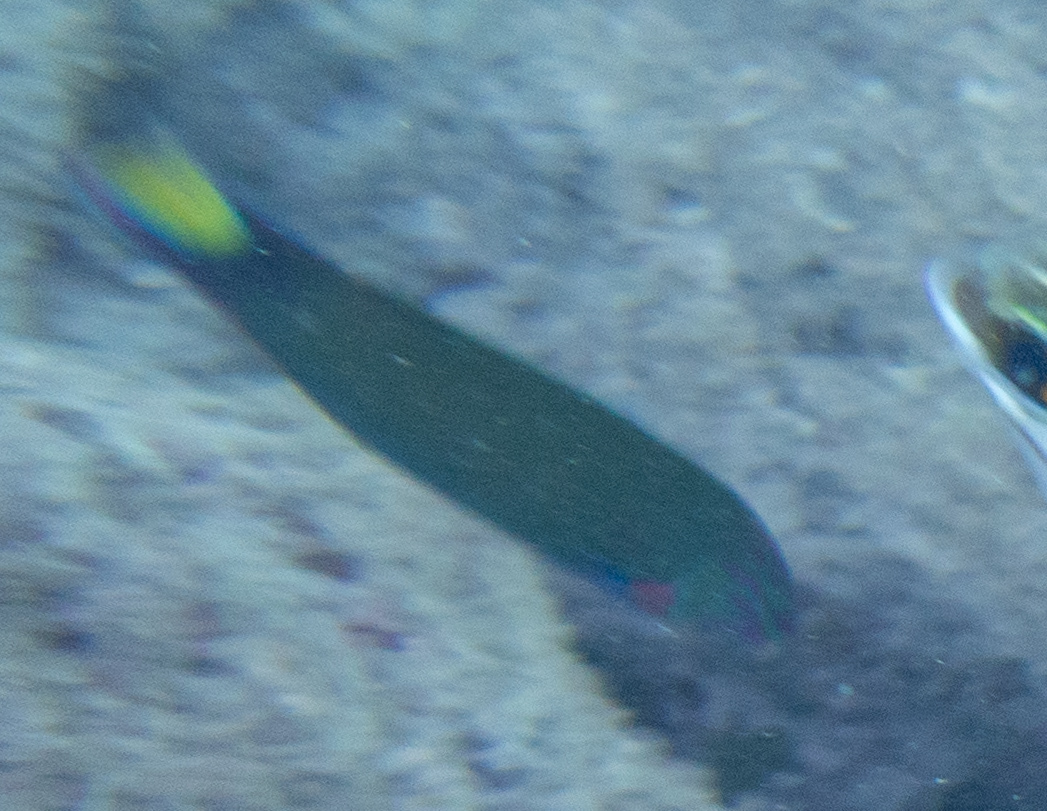
Thalassoma lunare (Moon Wrasse)